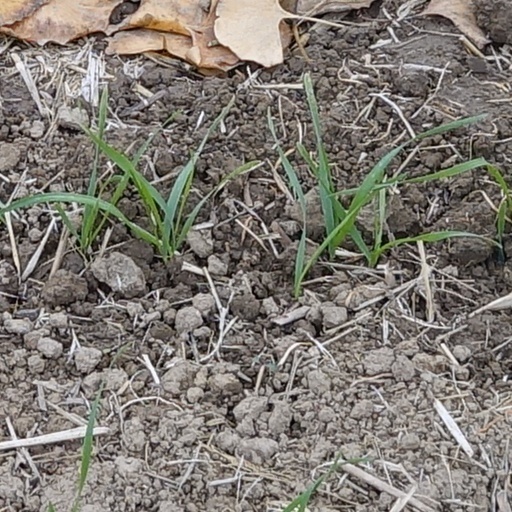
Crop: wheat